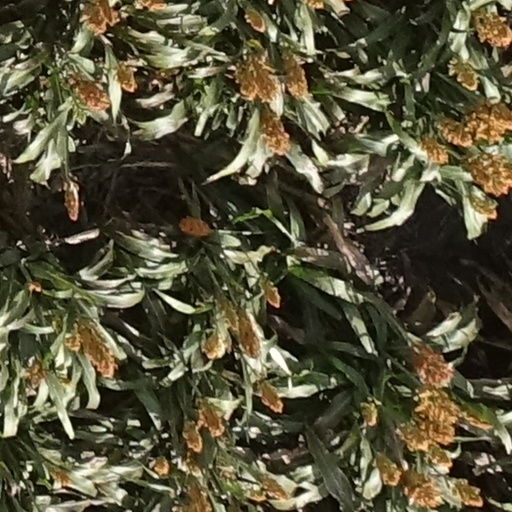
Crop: sorghum